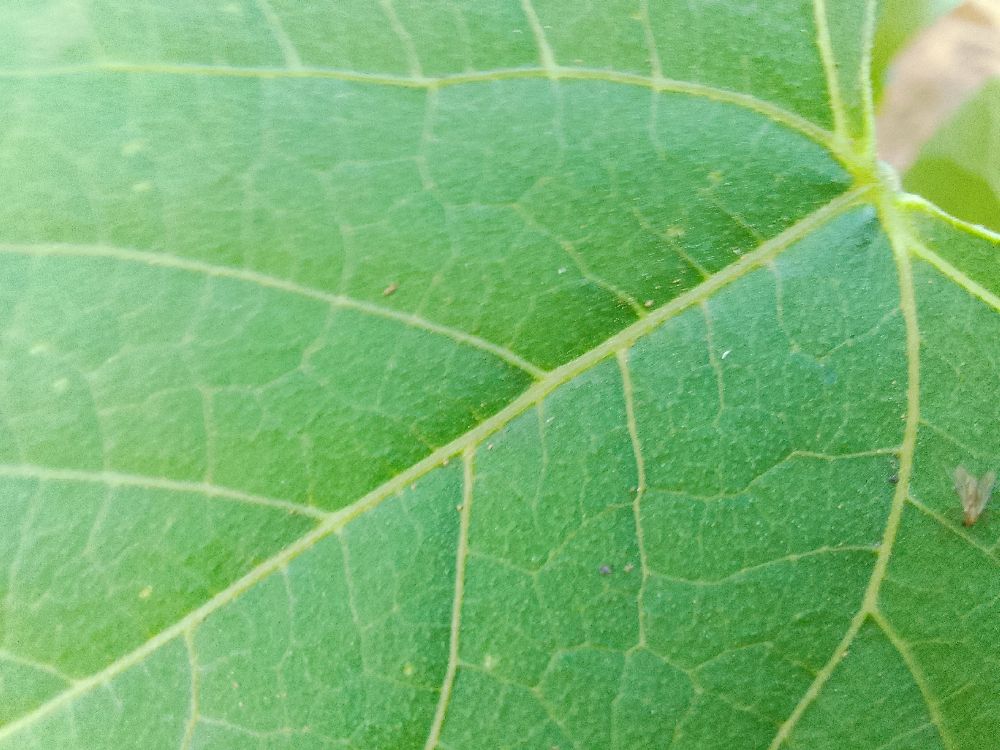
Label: healthy